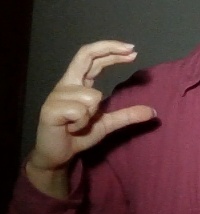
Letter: thal